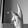
ASL letter: K